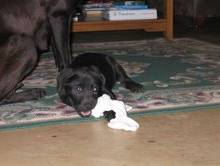
Label: dog